Answer in natural language. How many TVStands are visible in the scene? Choose between the following options: 4, 2, 0, 1 or 3
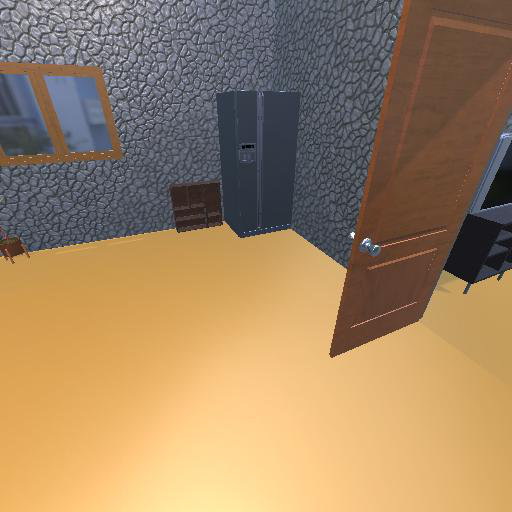
<answer>1</answer>